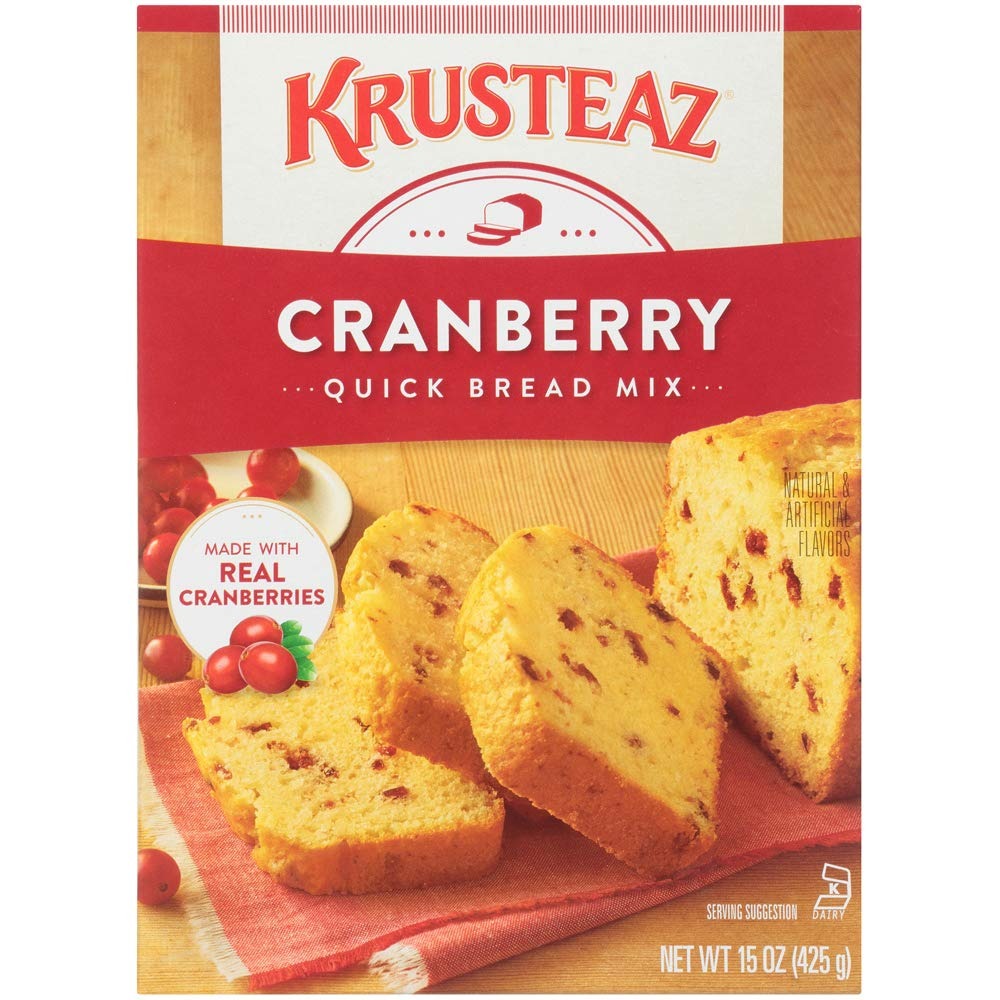
Item Name: Krusteaz Cranberry Orange Quick Bread Mix, 18.6 Oz
Bullet Point 1: Rich and citrusy: packs all the moist and delicious flavors A good sweet bread should have!
Bullet Point 2: Made with quality ingredients: this mix combines real orange peel and zesty cranberries in a classic mix
Bullet Point 3: Easy to make: simply add water, egg, and vegetable oil to the mix, stir together, and bake!
Bullet Point 4: Make it your way: add almonds or walnuts to customize your bread!
Bullet Point 5: Versatile baking options: Use this Krusteaz Mix to make a loaf or muffins!
Value: 18.6
Unit: Ounce

Price: 14.69